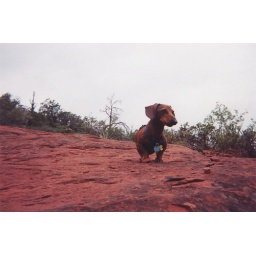
Blending in with the red rocks of Sedona, Ariz. in 1999. This was not long after I moved to Arizona